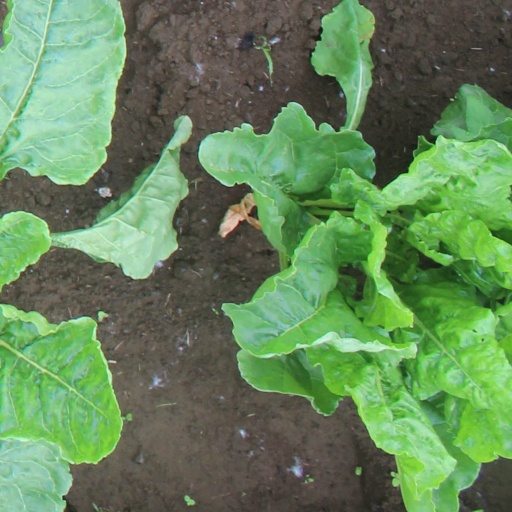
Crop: sugar beet